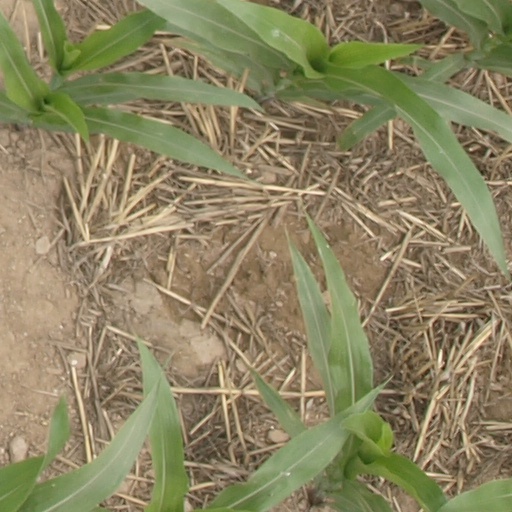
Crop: maize; corn